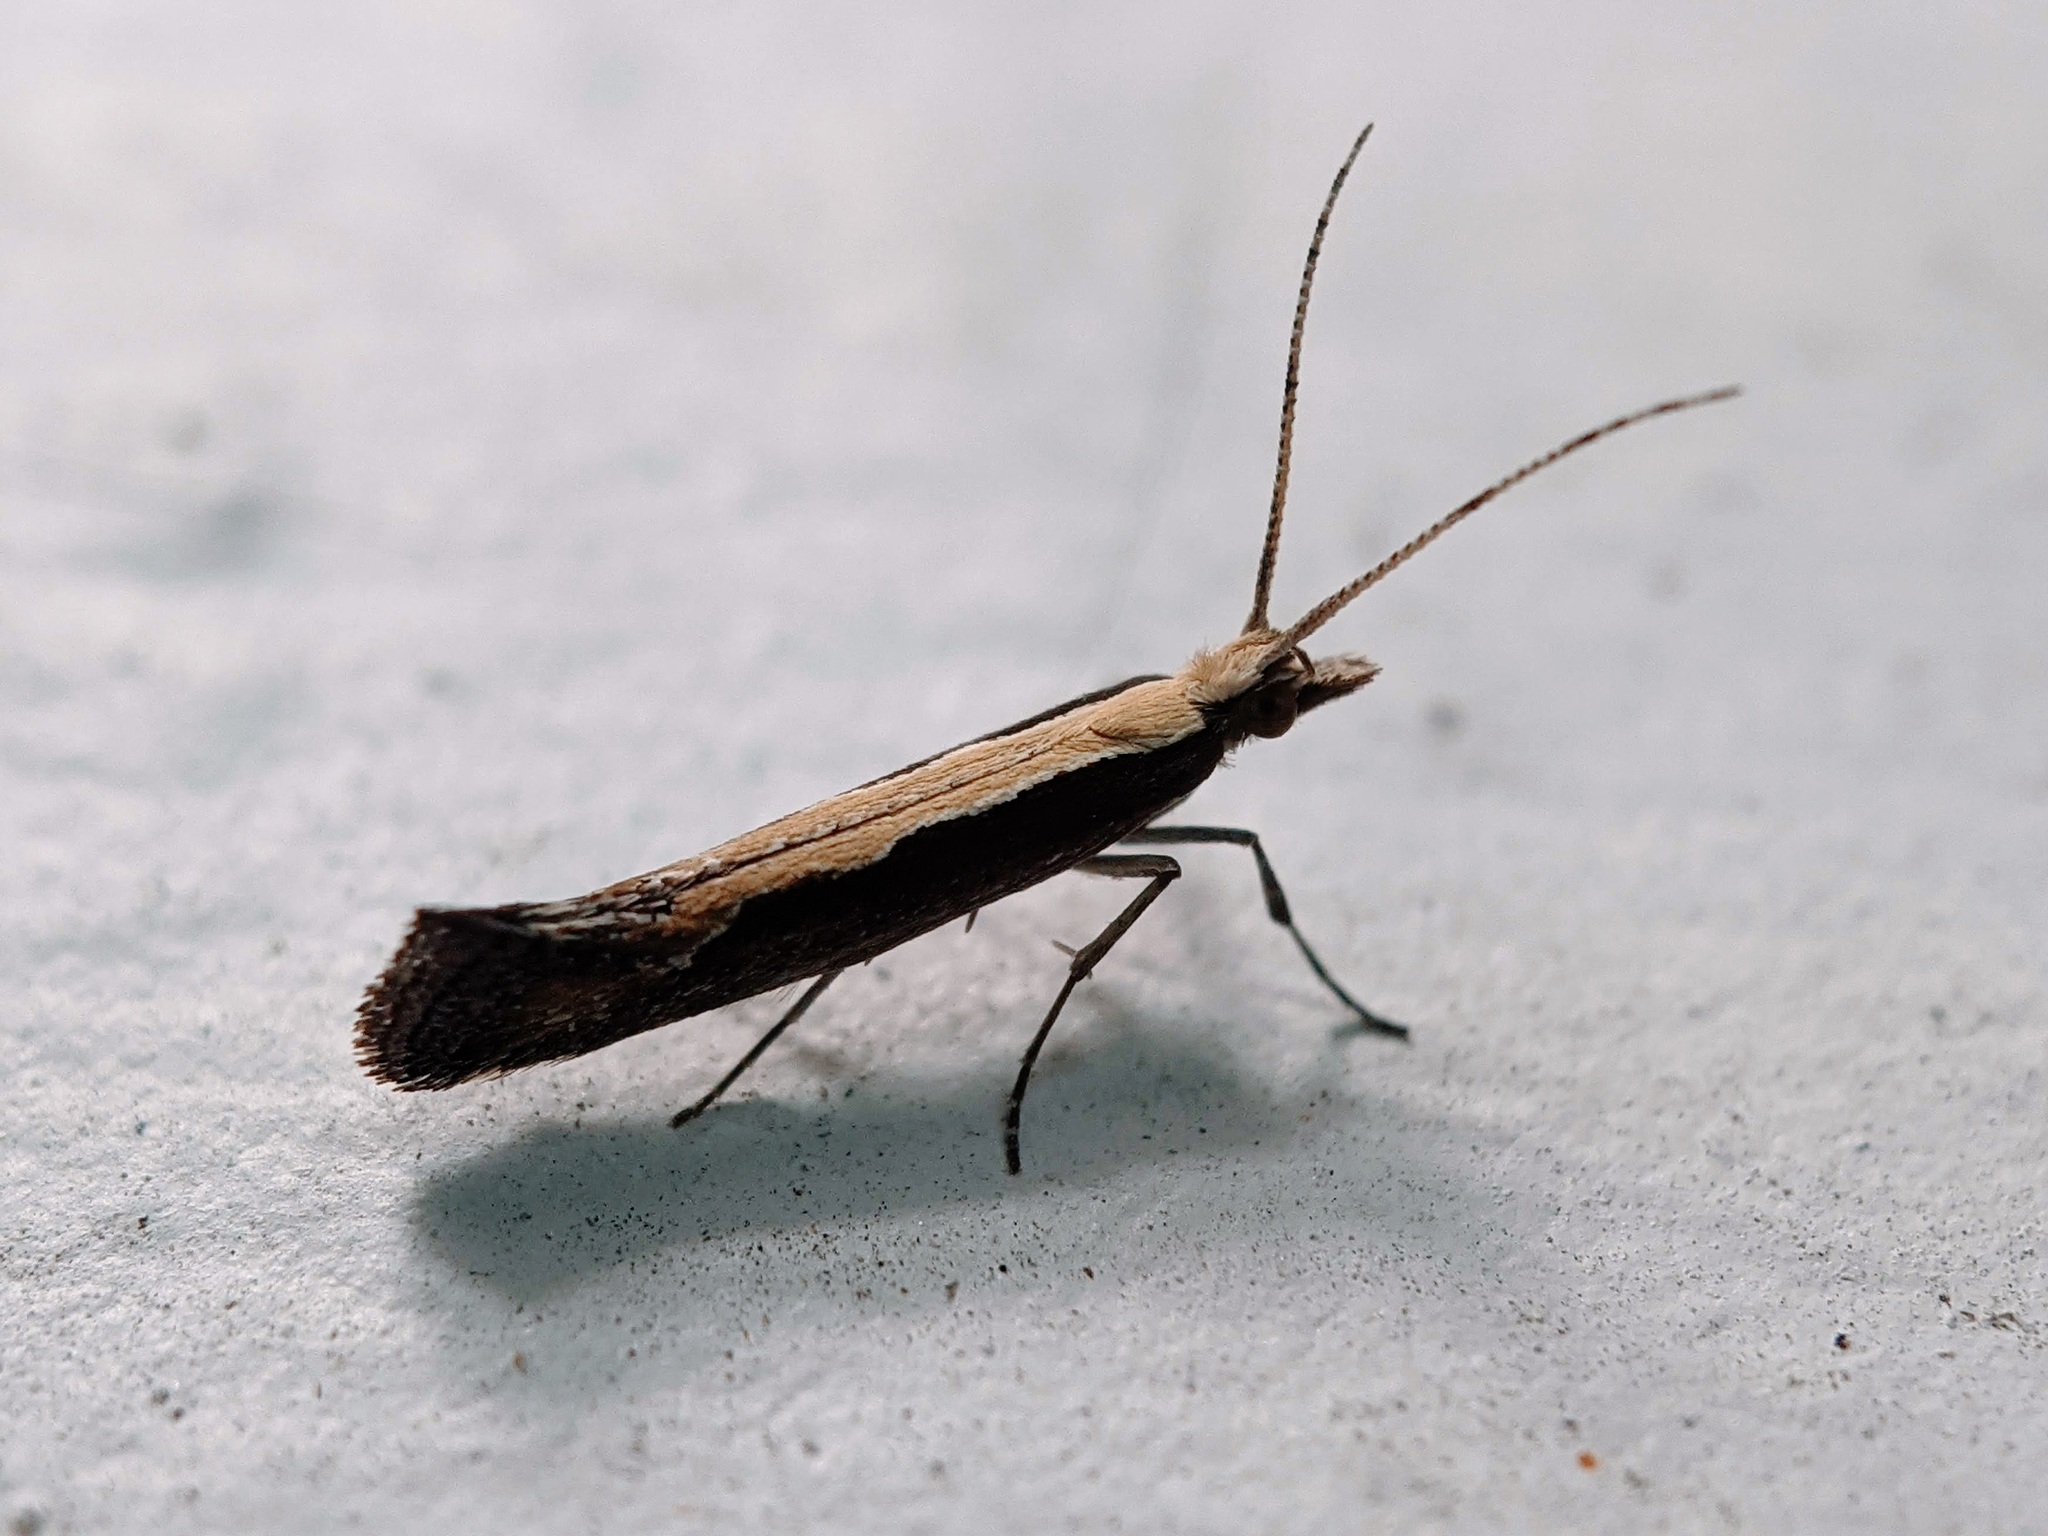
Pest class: diamondback_moth